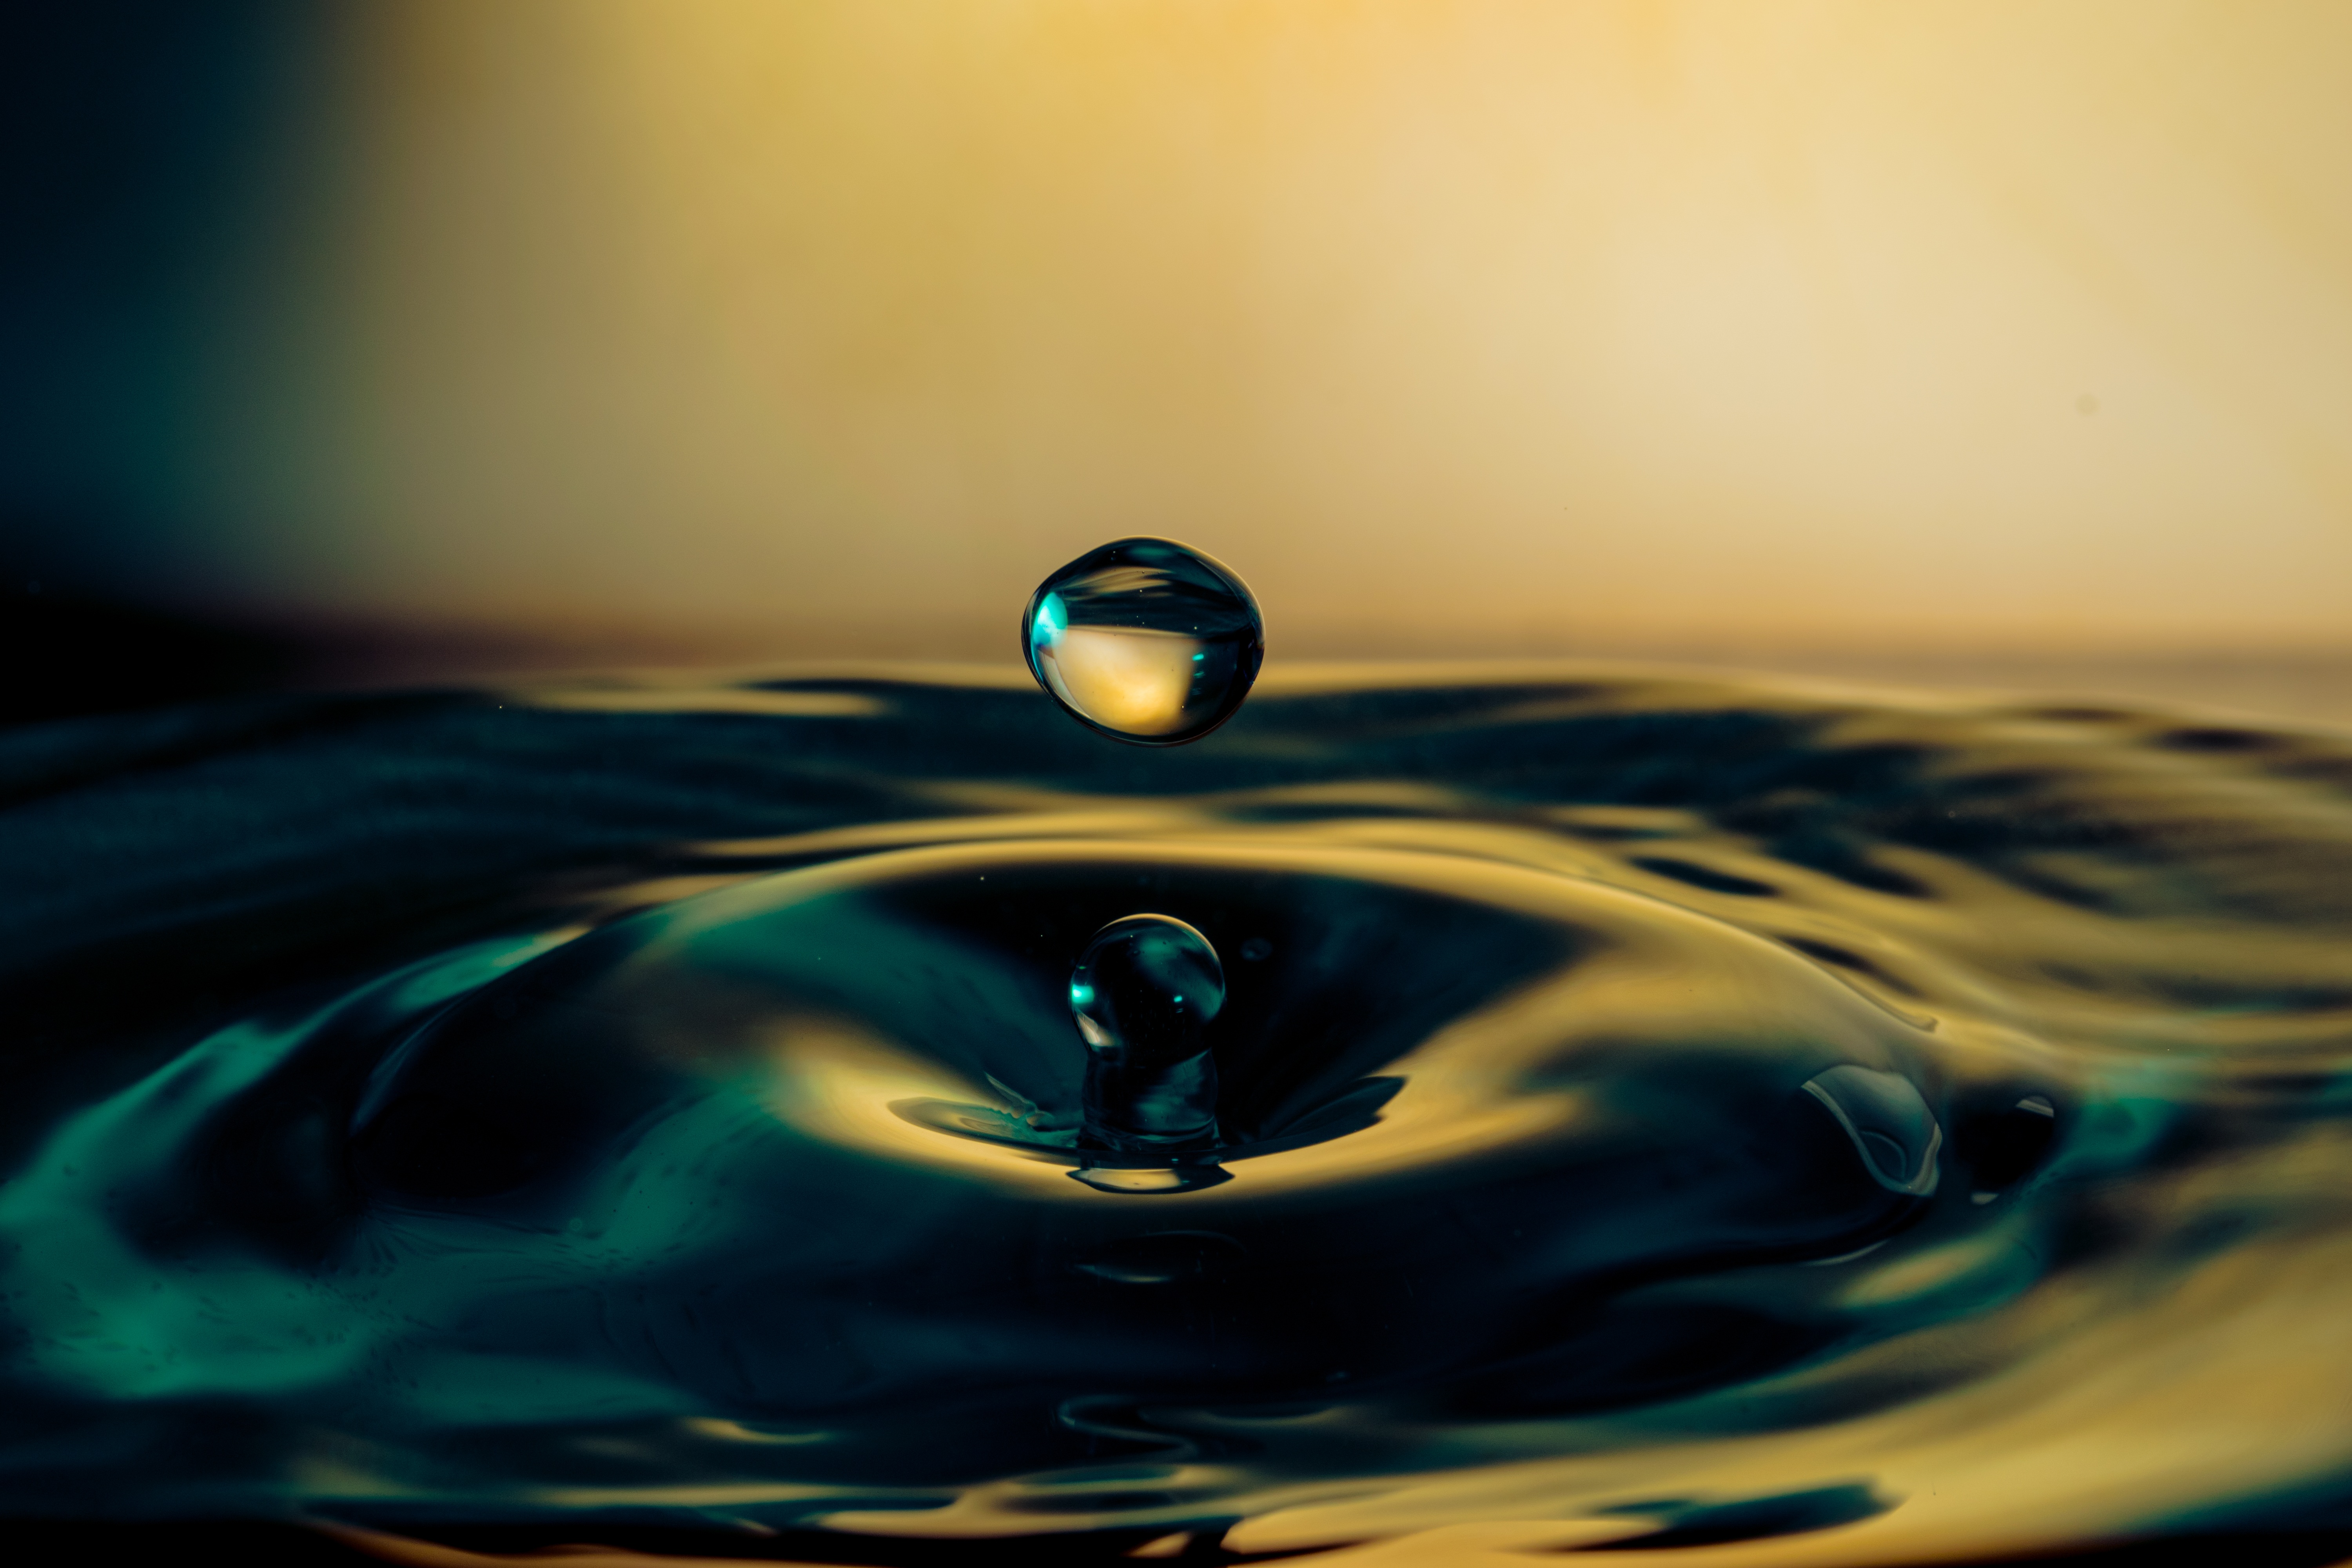
water, drop, light, photography, wave, flower, glass, green, reflection, macro, darkness, blue, yellow, lighting, drip, close up, drop of water, macro photography, computer wallpaper